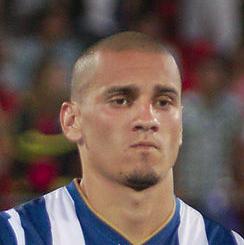
Age: 24